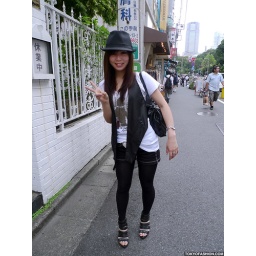
A Japanese girl wearing a hat on Cat Street in Tokyo.